Protein S deficiency

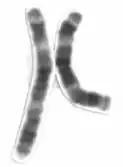
Human Chr 3

In terms of the cause of protein S deficiency it can be in "inherited" via autosomal dominance. A mutation in the PROS1 gene triggers the condition. The cytogenetic location of the gene in question is chromosome 3, specifically 3q11.1 Protein S deficiency can also be "acquired" due to vitamin K deficiency, treatment with warfarin, liver disease, kidney disease, chemotherapy, infection, surgery, birth control pills, pregnancy, and acute thrombosis (antiphospholipid antibodies may also be a cause as well)